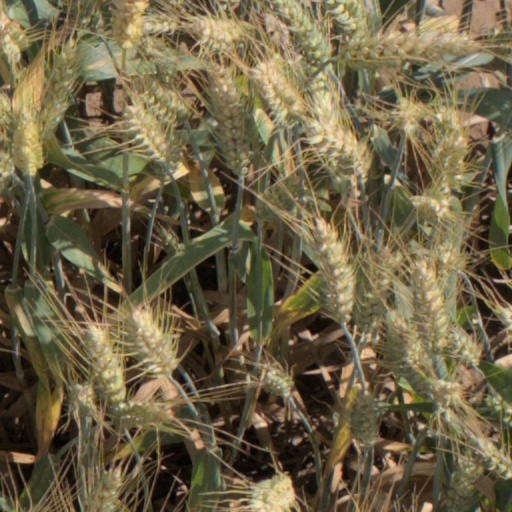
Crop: wheat